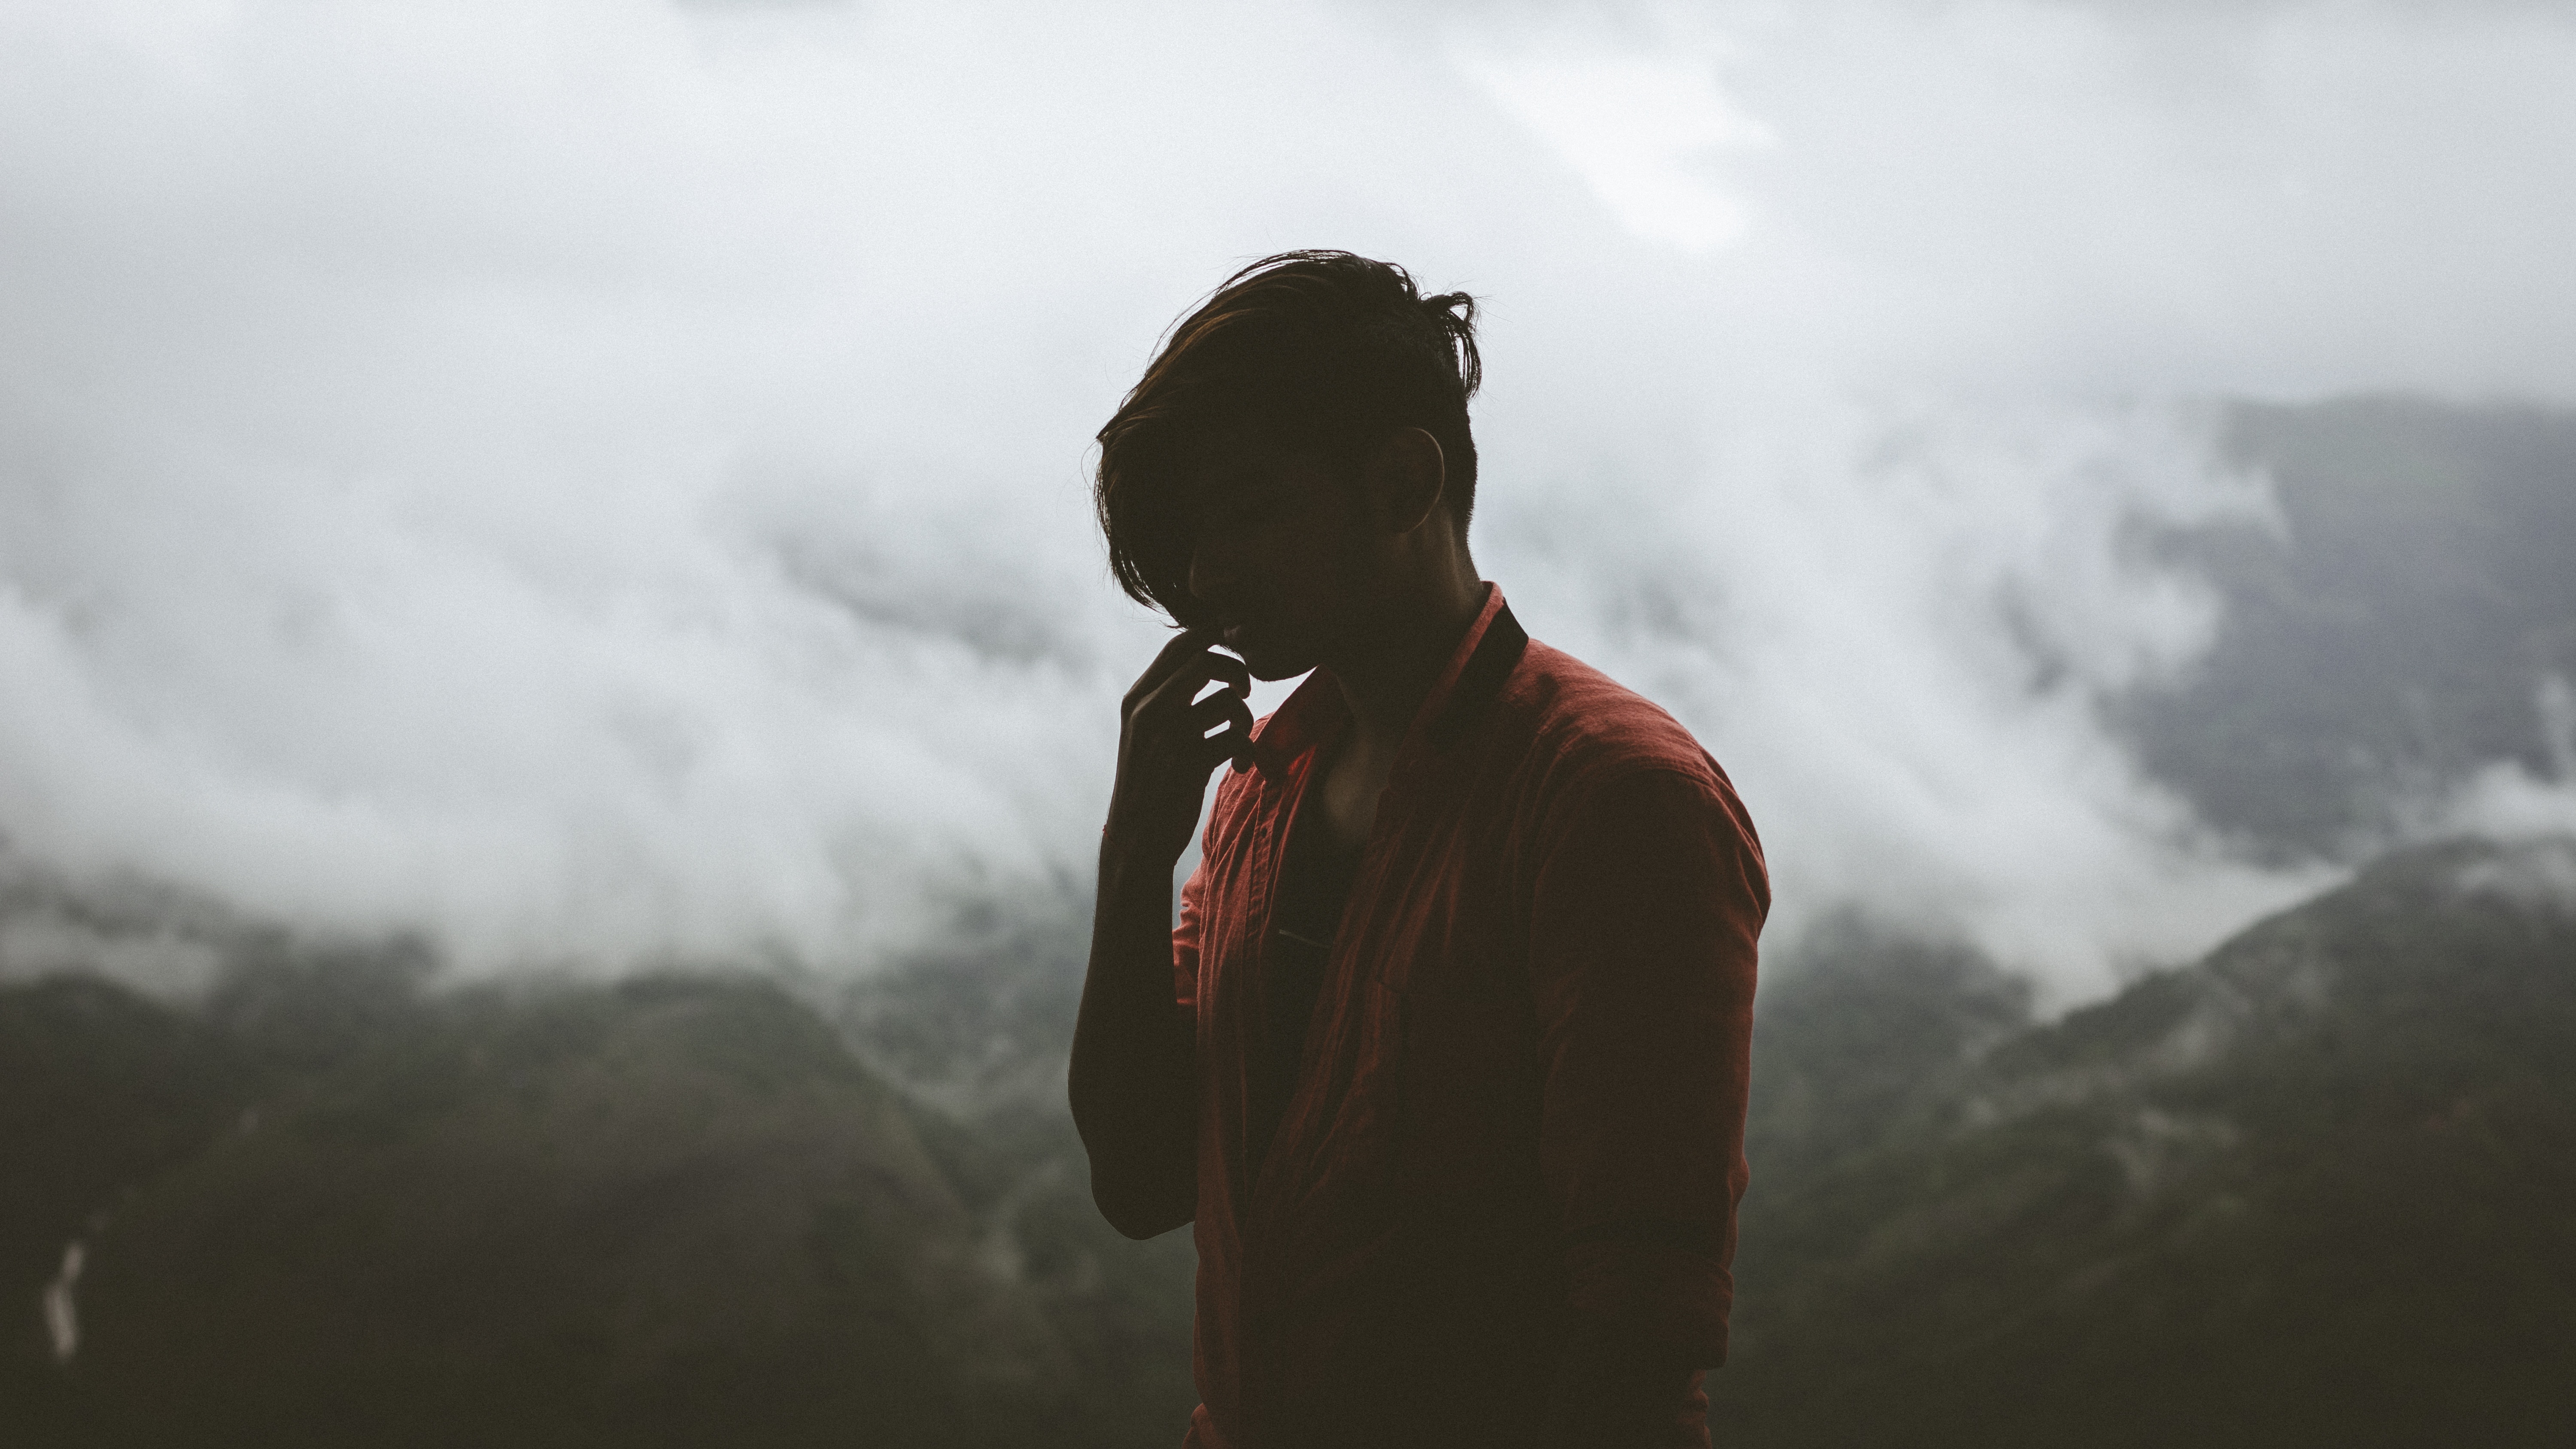
tree, mountain, cloud, sky, photography, hill, adventure, smoke, ridge, meteorological phenomenon, mountainous landforms